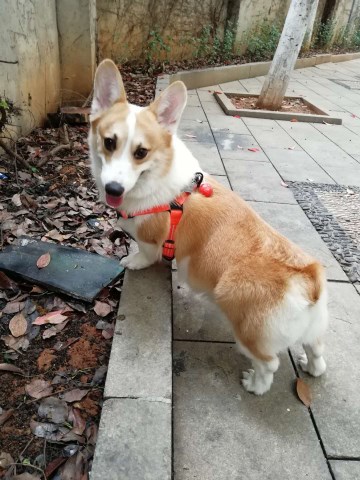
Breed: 2909-n000116-Cardigan